Balankha

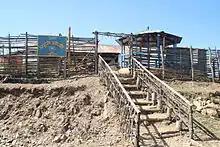
Police post

There was a Kirati Chamling King known as Shimbha Mala (शिम्भा माला) in Chamlung (चामलुंग) village near Bopung. He was very powerful and very protective of this area. When King Prithbi Narayan Shah's forces were advancing towards eastern Nepal, he did not want to give up his territory easily. Back in those days, Chandi Danda (चण्डी डांडा) was the main gateway to this area and it was covered with thick jungle. Shimbha Mala and his few warriors armed with bows and arrows fought against Prithvi Narayan's soldiers and tried to stop them here. He and his warriors used to hide in the trees and attack their enemies with their arrows. They had little success in the beginning, but later, Prithbi Narayan's forces overpowered and killed him. They buried him along with his horse at the Chandi Danda. The grave still remains in the area but not many people know about it.